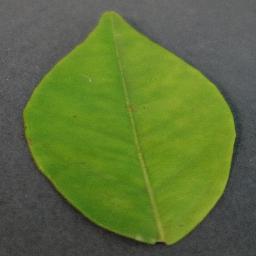
Label: Orange___Haunglongbing_(Citrus_greening)